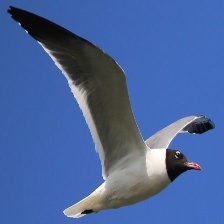
Species: LAUGHING GULL
Scientific name: LEUCOPHAEUS ATRICILLA